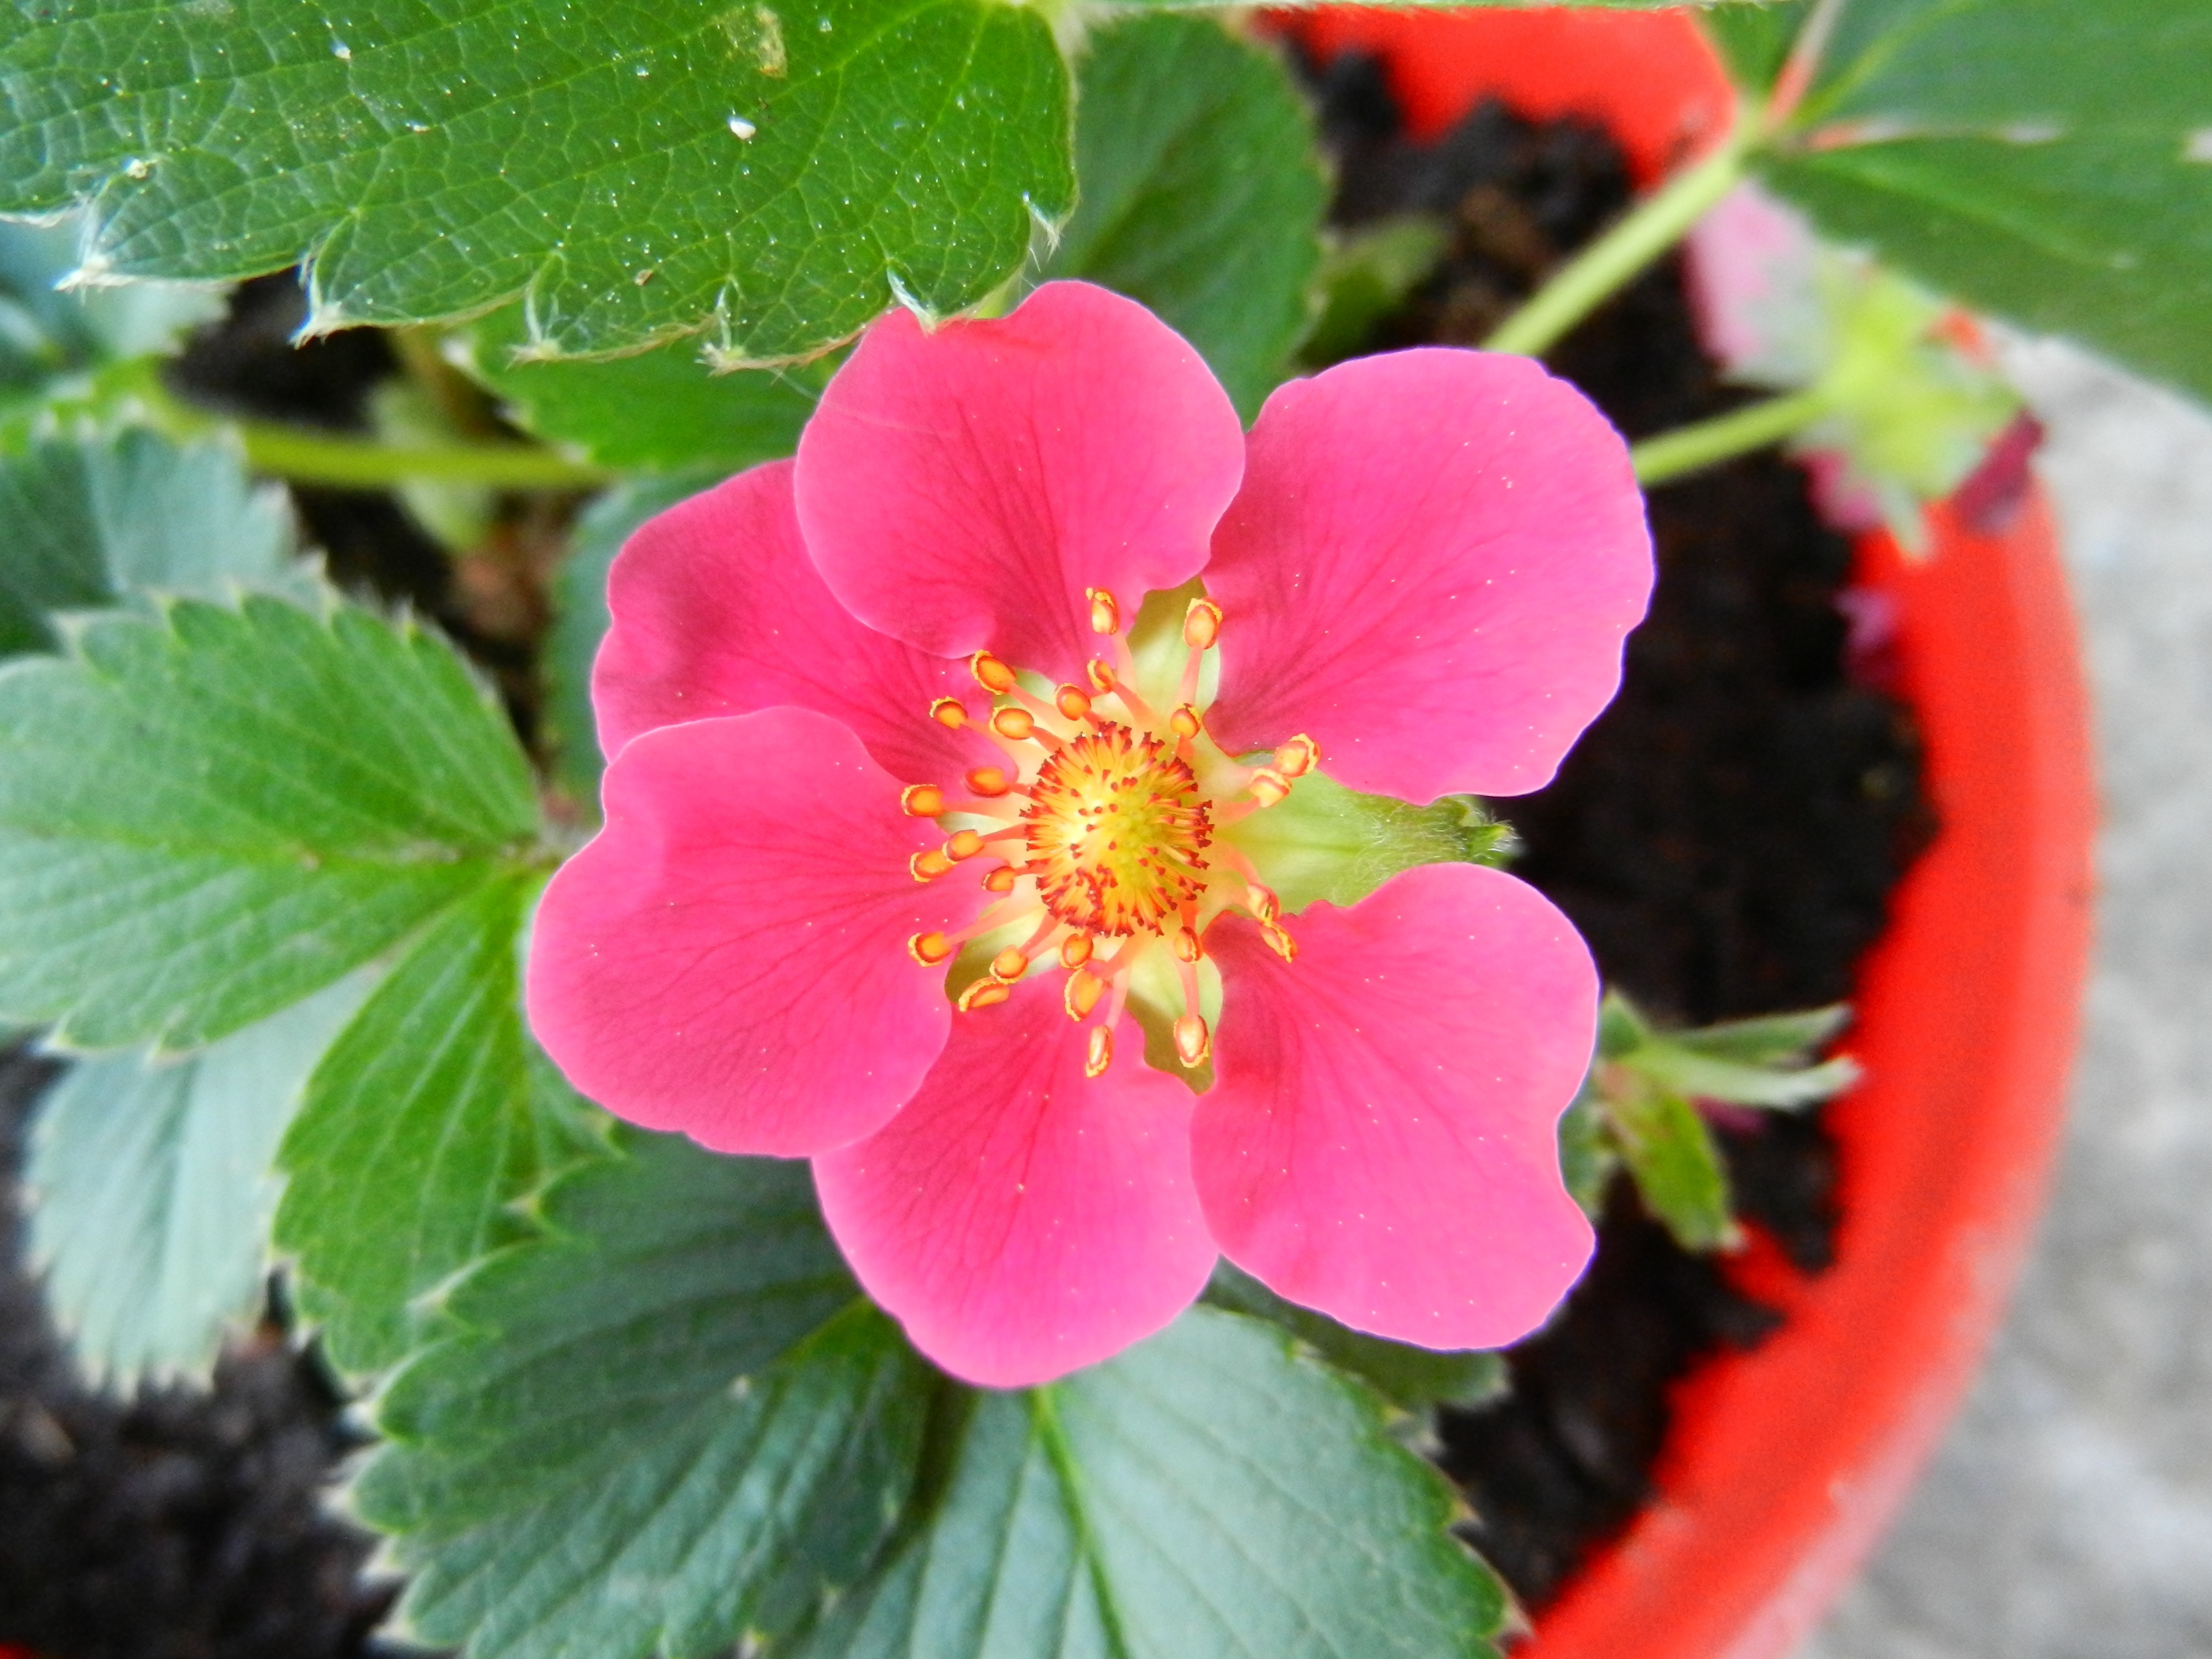
blossom, plant, flower, petal, produce, flora, strawberry, strawberry flower, shrub, macro photography, flowering plant, annual plant, land plant, rosa rubiginosa